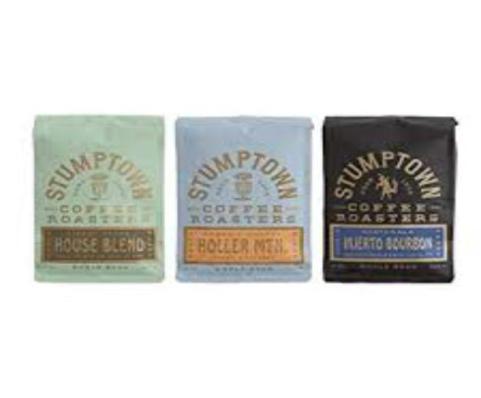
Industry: Food